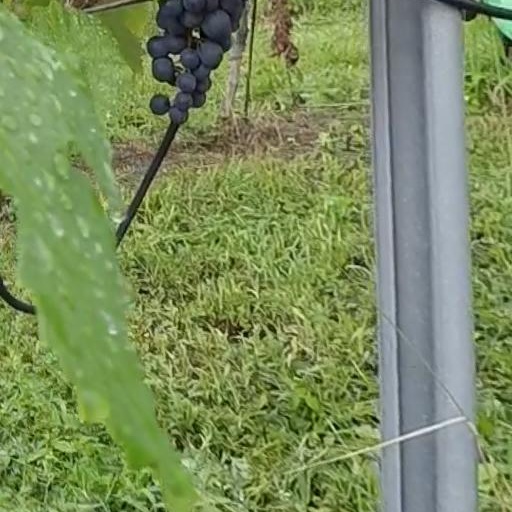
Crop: grape